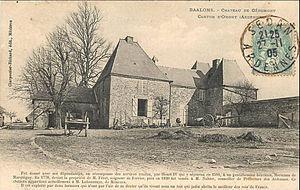
Baâlons (Ardennes, France)